MetroCity AVM

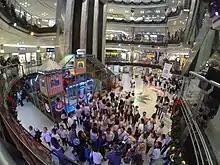
Interior view

MetroCity AVM, opened on April 30, 2003, is a modern shopping mall on the Büyükdere Avenue in the finance and business quarter of 1. Levent in Istanbul, Turkey, with a direct connection to the Levent subway station.